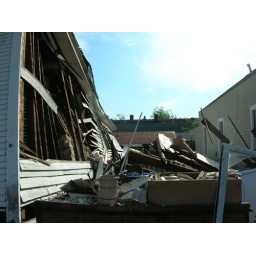
This house fell and was in ruins but this pitcher in the kitchen was fine.